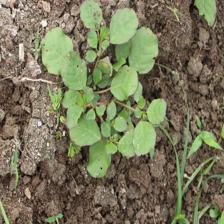
Label: BroadLeafWeed